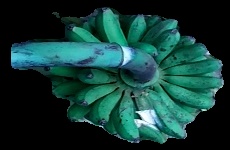
Variety: rasbale
Grade: grade3